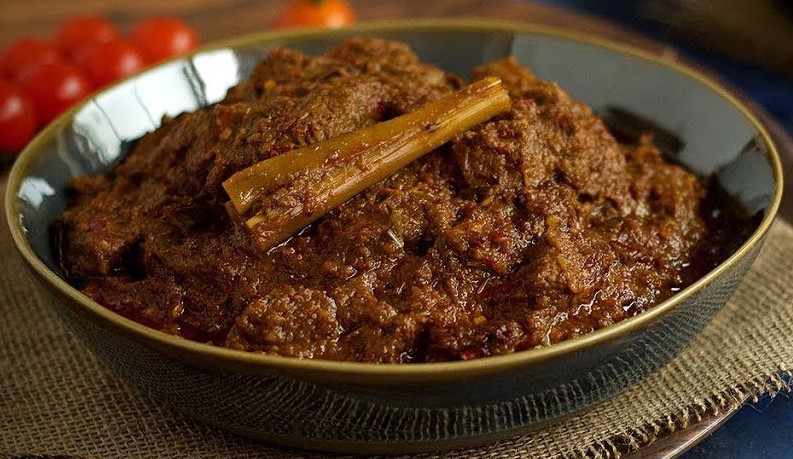
Label: daging_rendang